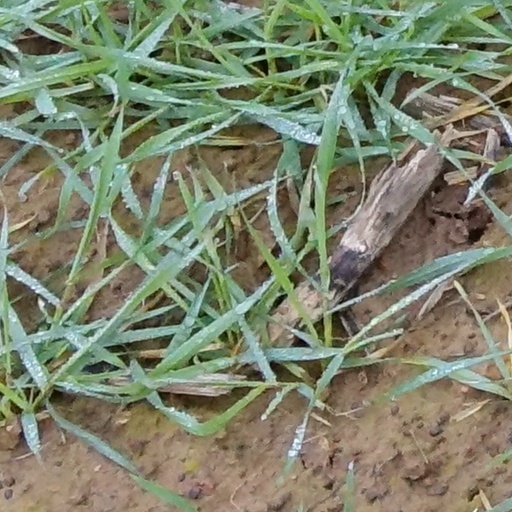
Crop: wheat